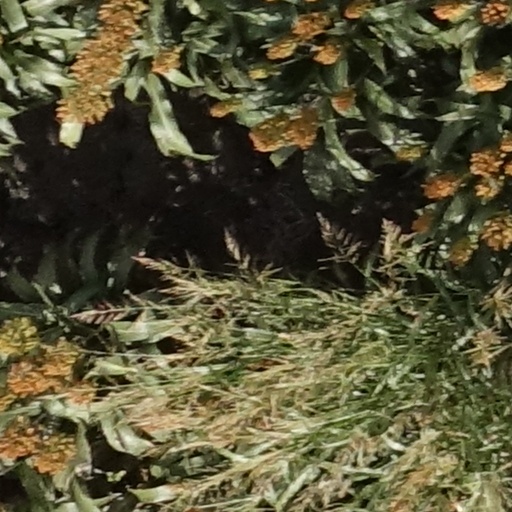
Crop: sorghum